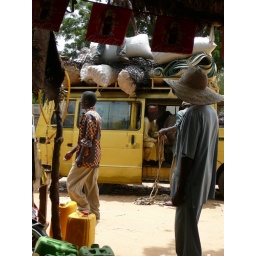
yellow man in yellow car